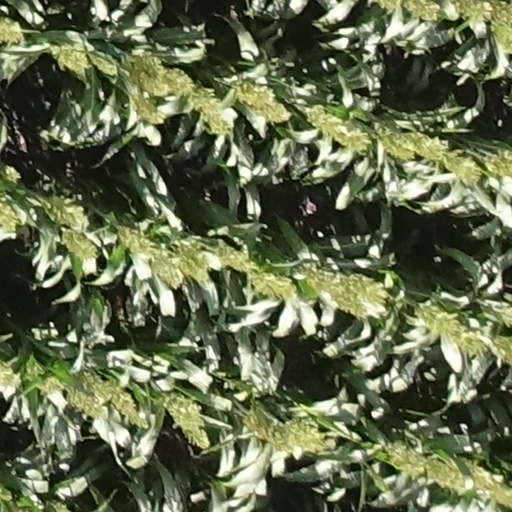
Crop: sorghum